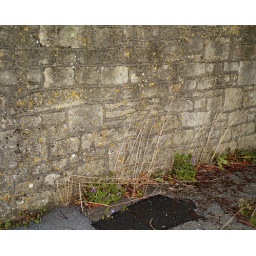
Branches on a wall near our house